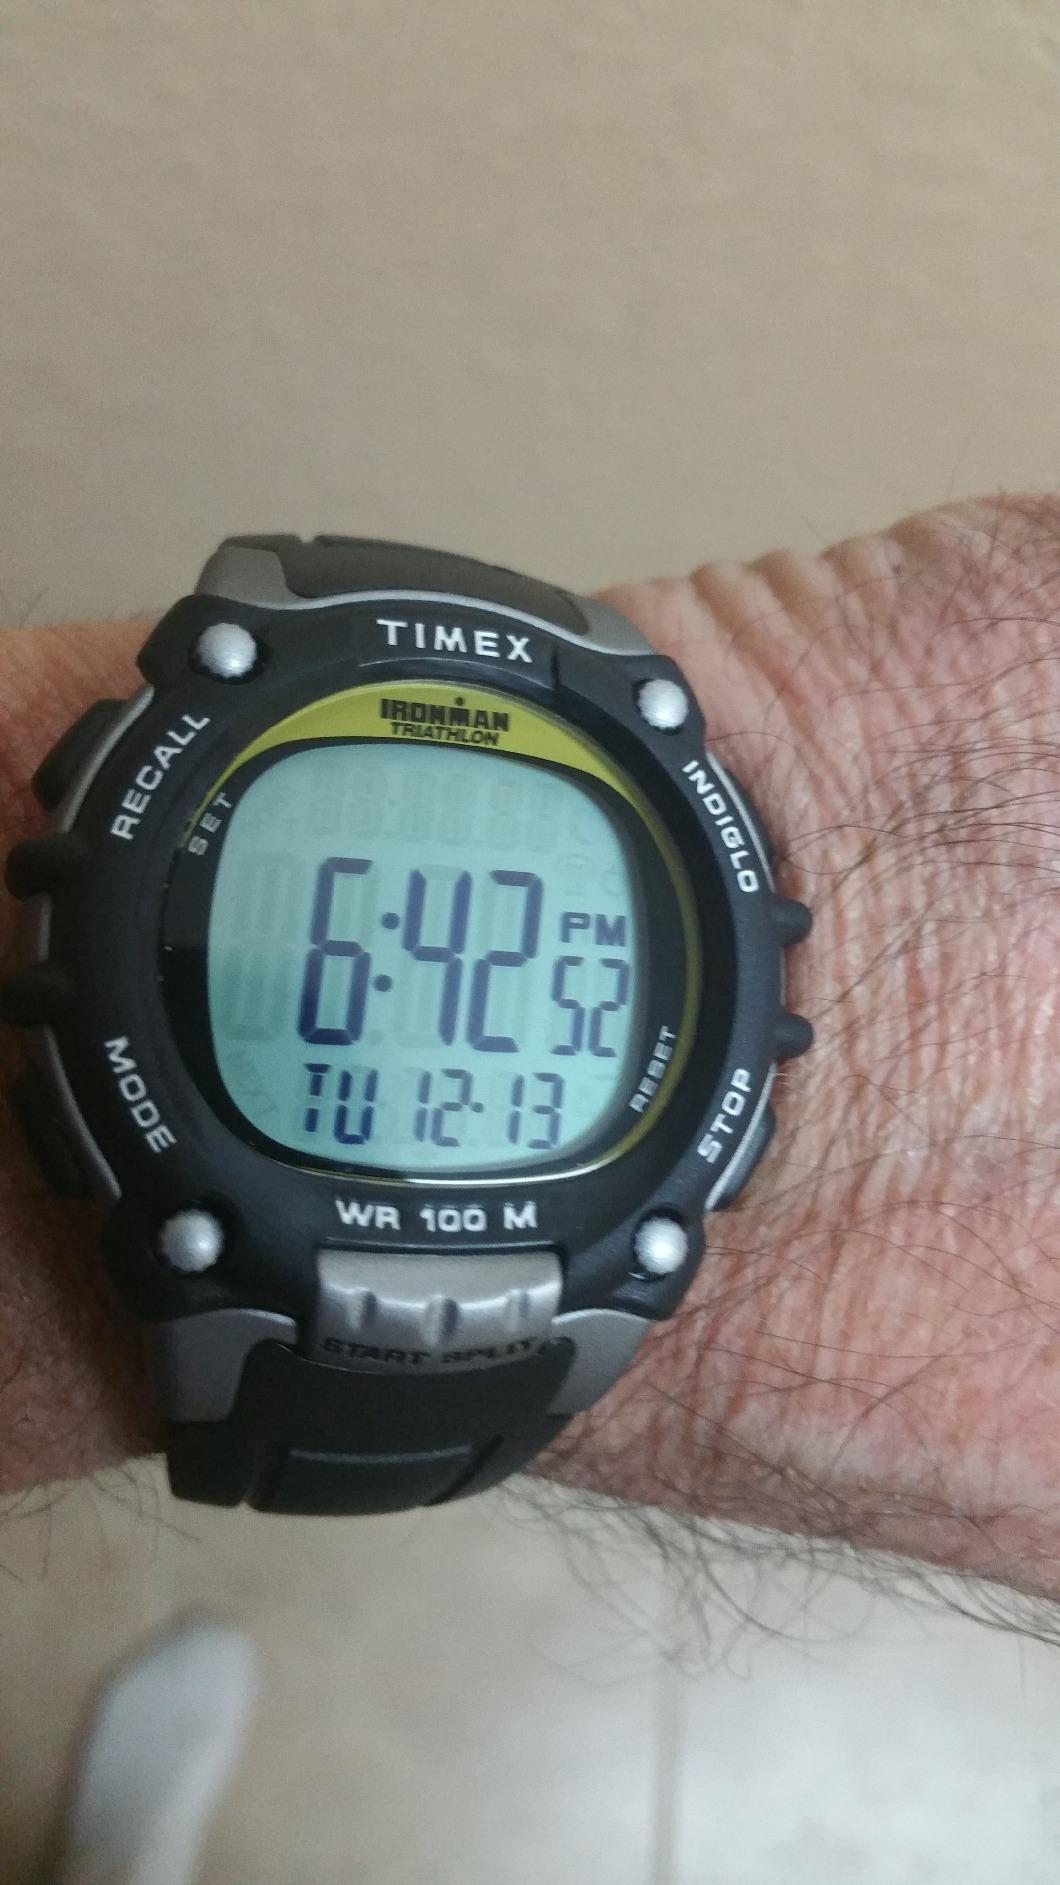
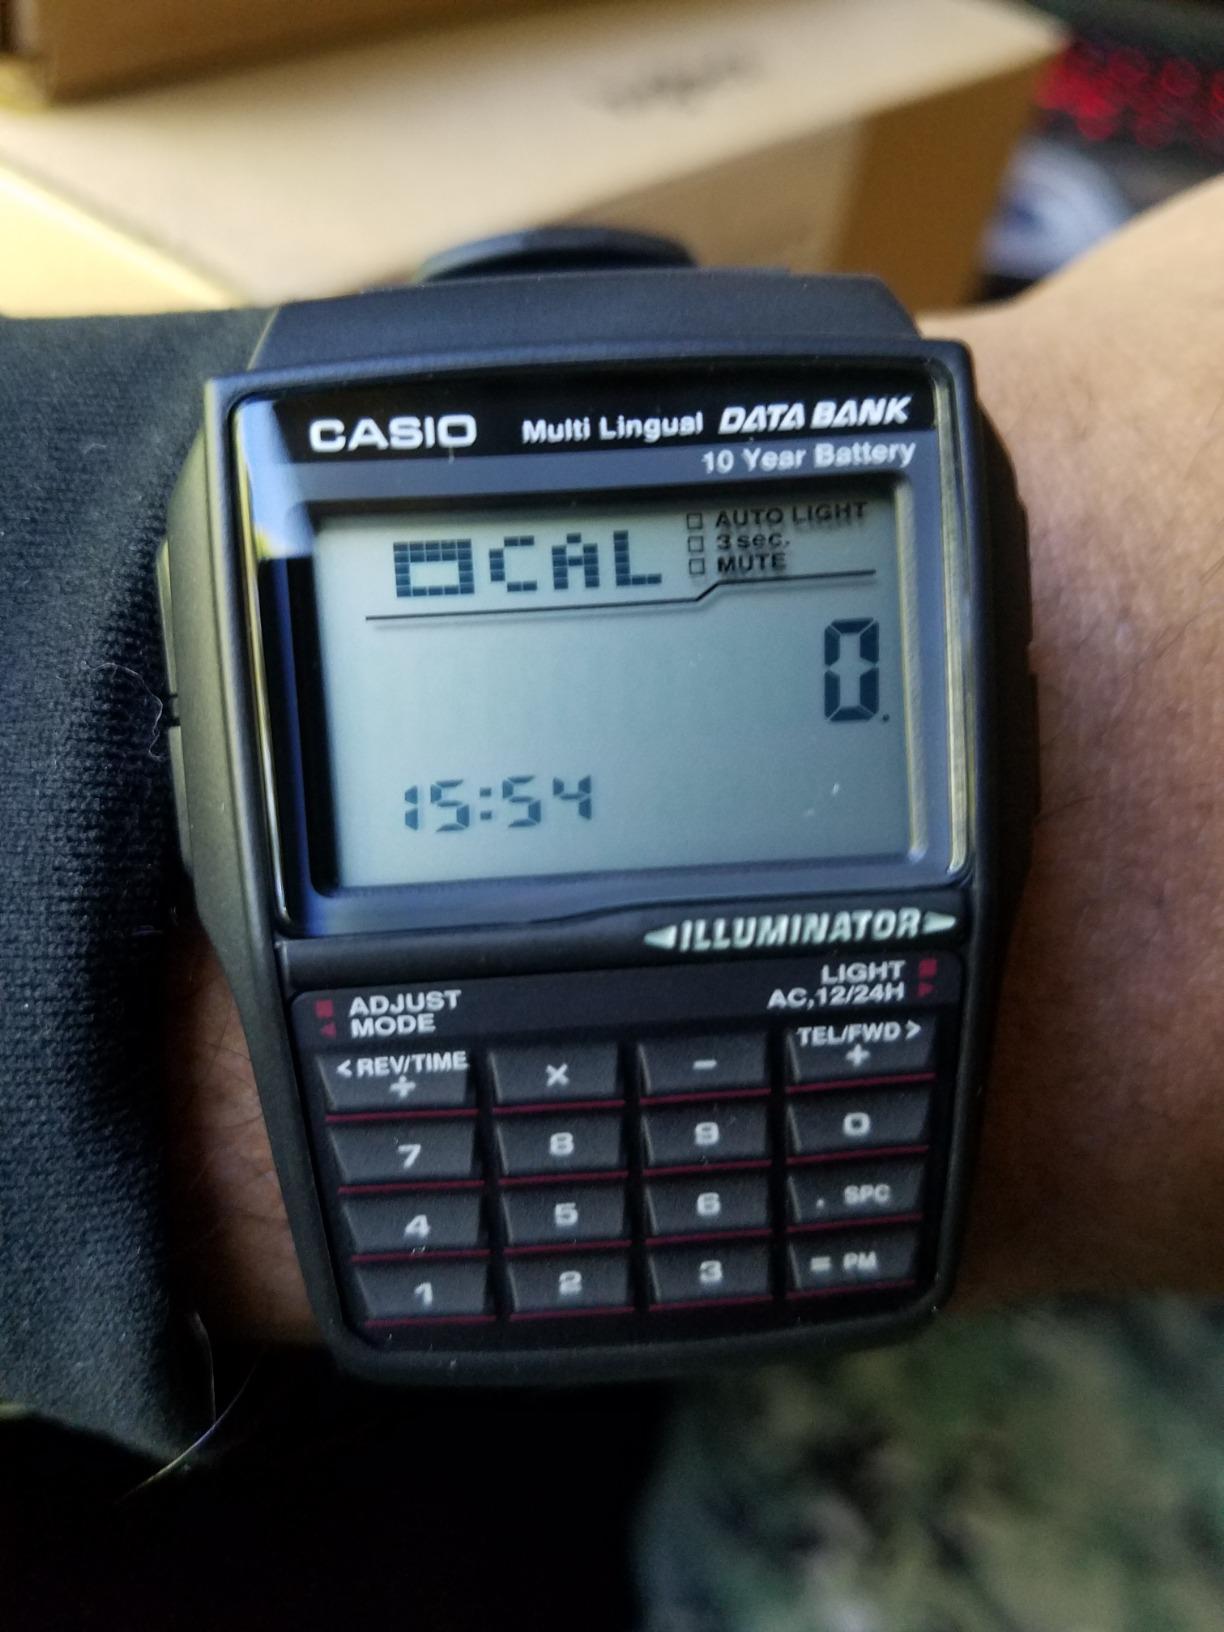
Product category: accessories_watch
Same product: no